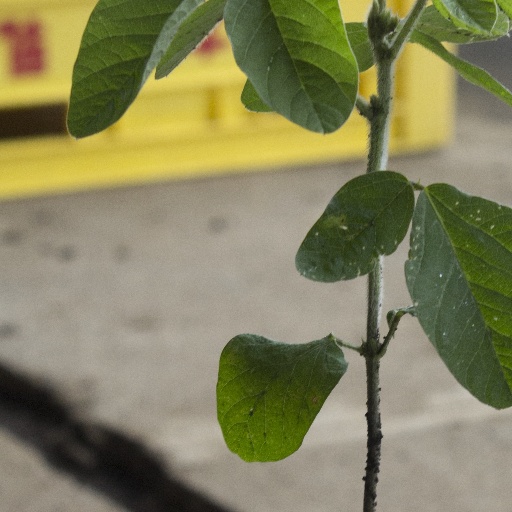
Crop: soybean